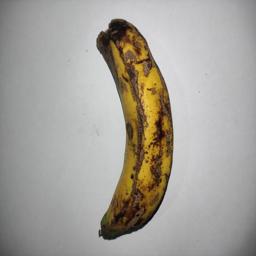
Banana variety: Sagor Kola